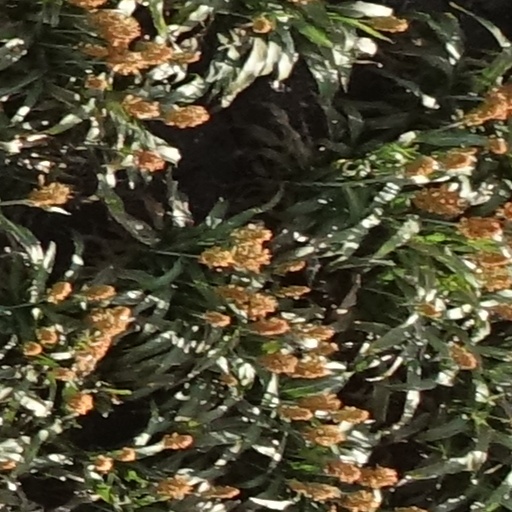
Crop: sorghum